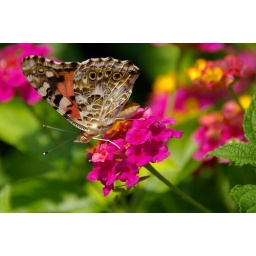
Note the small, praying mantis under the flower that the butterfly is on.